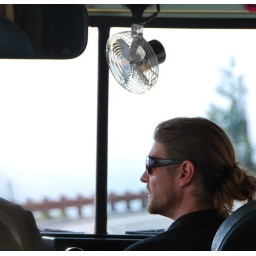
Mr. P riding shotgun in the bus on the way up the hill from Govy to T-line.